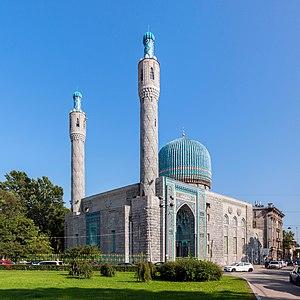
La mosquée cathédrale de Saint-Pétersbourg, fut construite en 1913. Ses minarets atteignent 48 mètres de haut, et son dôme 39 mètres. Elle est située dans le centre ville de Saint-Pétersbourg, non loin de la forteresse Pierre-et-Paul et peut accueillir jusqu'à cinq mille fidèles.
La Fédération de Russie est définie comme un État laïc par la Constitution Russe. La Constitution garantit « la liberté de conscience, la liberté de religion, y compris le droit de pratiquer individuellement ou en groupe une religion ou de ne pratiquer aucune religion, de choisir librement une religion, d'avoir le droit de posséder et de diffuser des croyances religieuses et d'agir conformément à celles-ci ». La loi fédérale du 26 septembre 1997 n°125-Ф3 « sur la liberté de conscience et sur les associations religieuses » confirme « l'égalité devant la loi indépendamment de l'attitude à l'égard de la religion ou de la conviction ».
Cet article présente la liste de mosquées de Russie.